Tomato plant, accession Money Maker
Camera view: vertical (180 deg); turntable rotation: 240 degrees
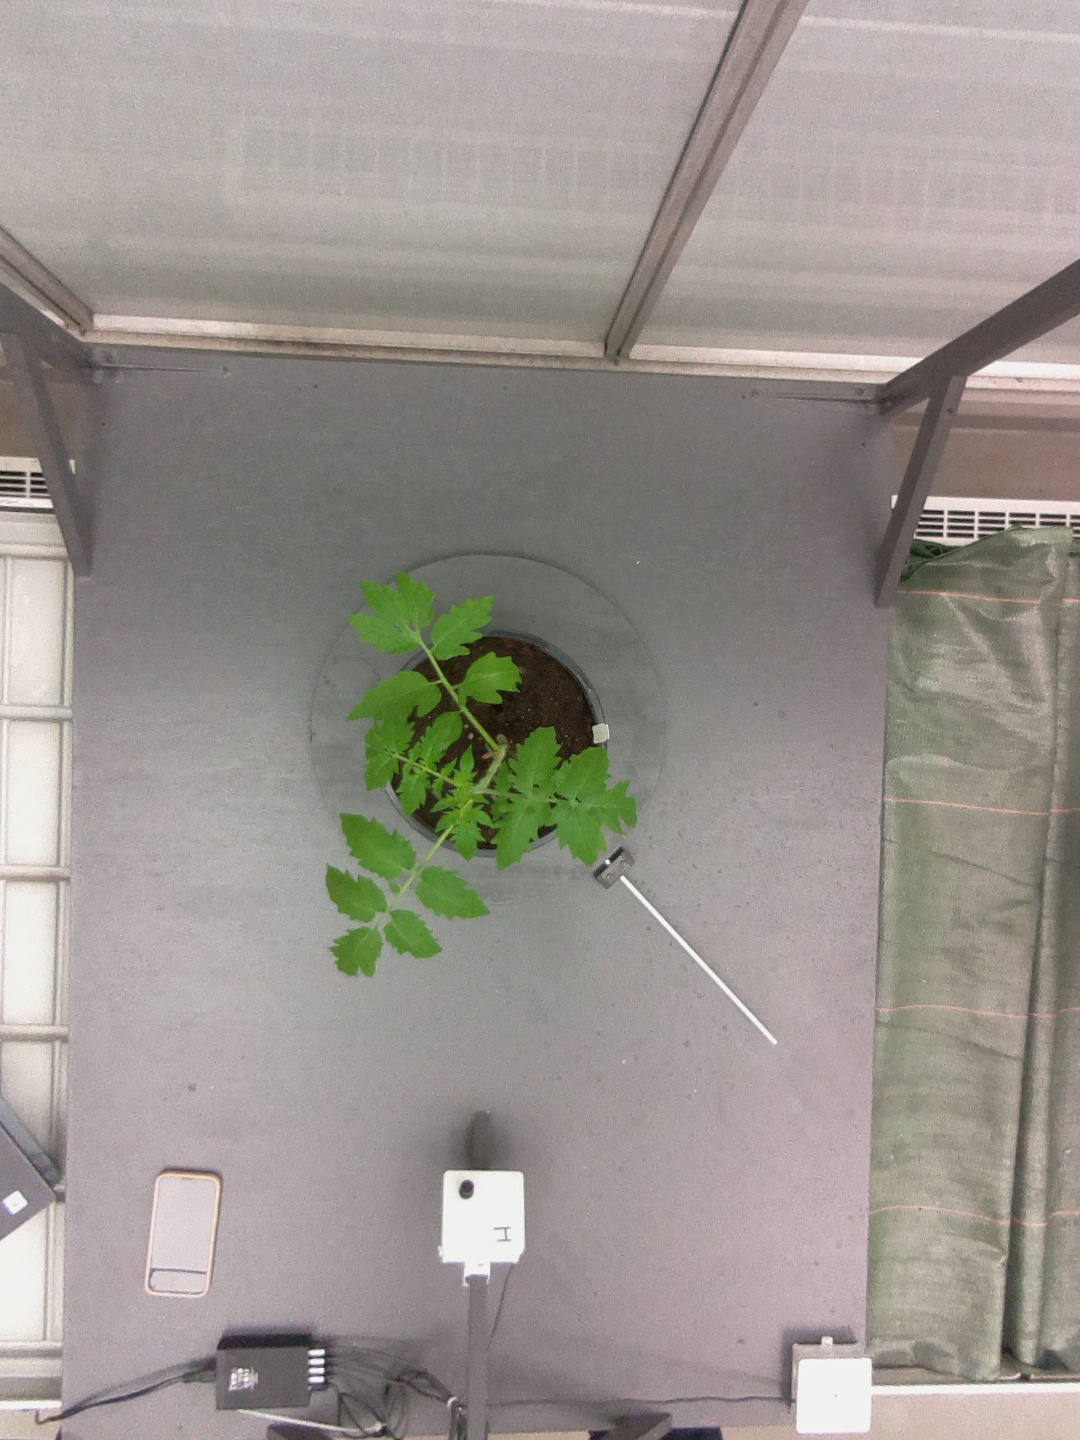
BBCH growth stage 13: 6 of true leaves visible